List of trolleybus systems in Russia

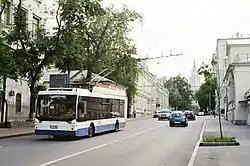
Trolza trolleybus in Moscow, Russia

This is a list of trolleybus systems in Russia. It includes all trolleybus systems, past and present.